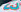
Number: 3